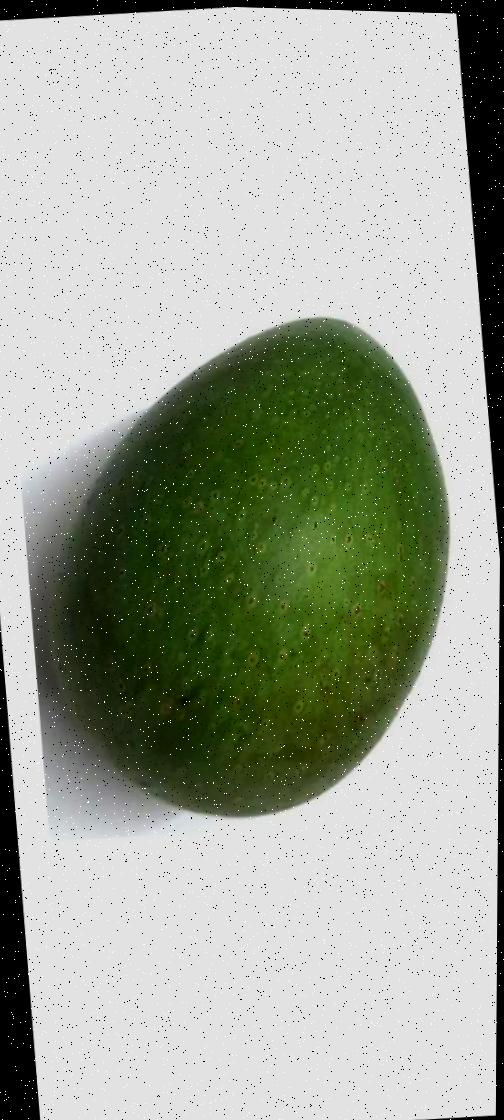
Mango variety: Ashshina Zhinuk